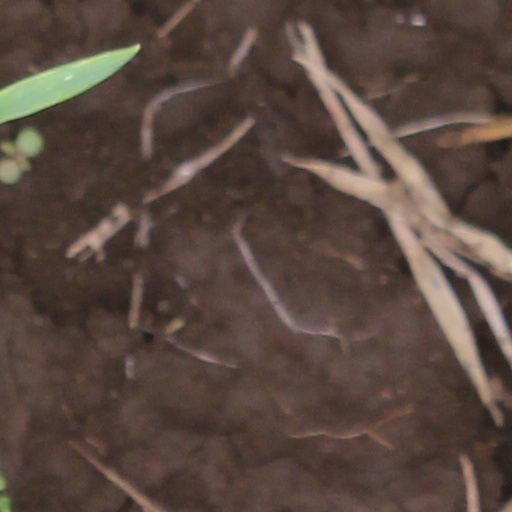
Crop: wheat